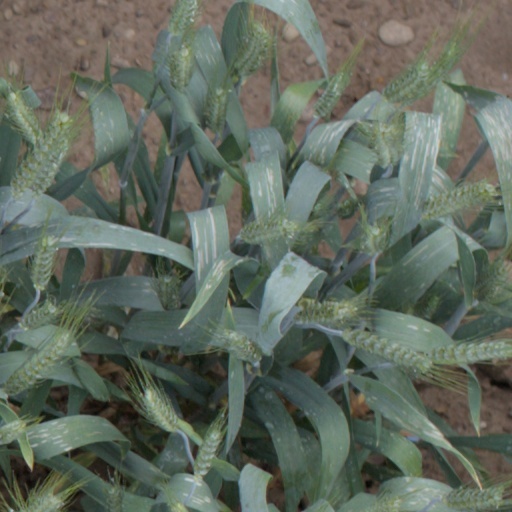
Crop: wheat